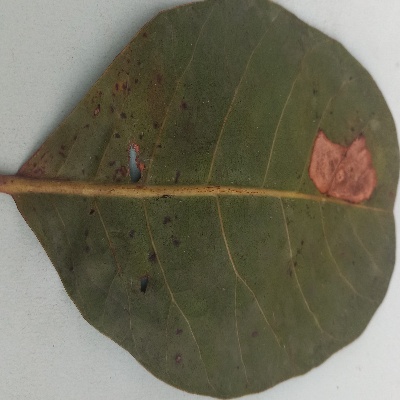
Crop: Cashew
Condition: anthracnose